Trichonephila clavata

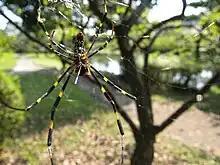
Female seen from below

"Trichonephila clavata" pass winter as eggs and scatter as tiny juveniles in the spring. Like most spiders, females are much larger than males. The adult female's body size is while the male's is .